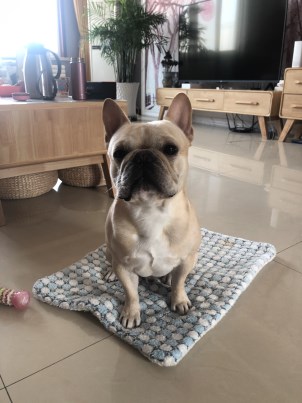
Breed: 1121-n000002-French_bulldog